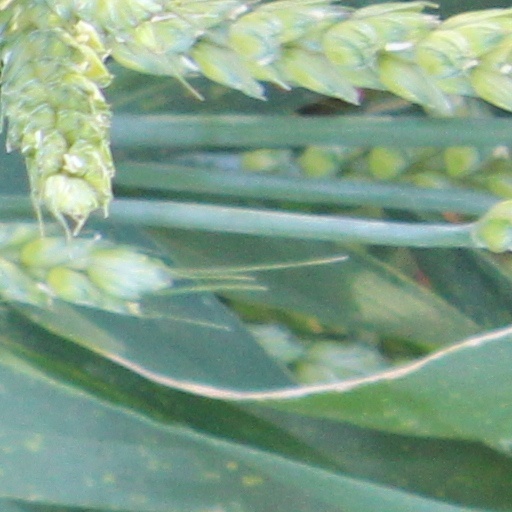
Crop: wheat